Kīlauea

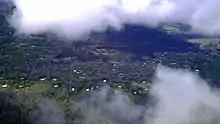
Kilauea Volcano Fissure 8 captured on May 3rd, 2019

Beginning in March 2018, Hawaiian Volcano Observatory began to detect rapid inflation at Pu‘u ‘Ō‘ō, leading scientists to warn that the increased pressure could form a new vent at Kilauea.